Steve Stavro

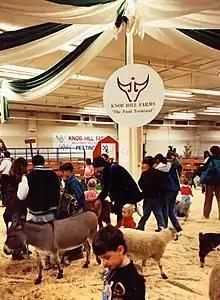
Knob Hill Farms sponsored Petting Zoo at the RAWF

Stavro's commitment to the cause of healthcare was not only limited to the Toronto area. In 1987 the Stavro foundation provided funding for the construction of the "Neo-Natal Intensive Care Unit" of the Meir Hospital in Kfar Saba, Israel. The neo-natal unit was a major medical advance for the community as it allowed premature newborns to receive a much higher standard of care post birth, greatly increasing their odds of survival.